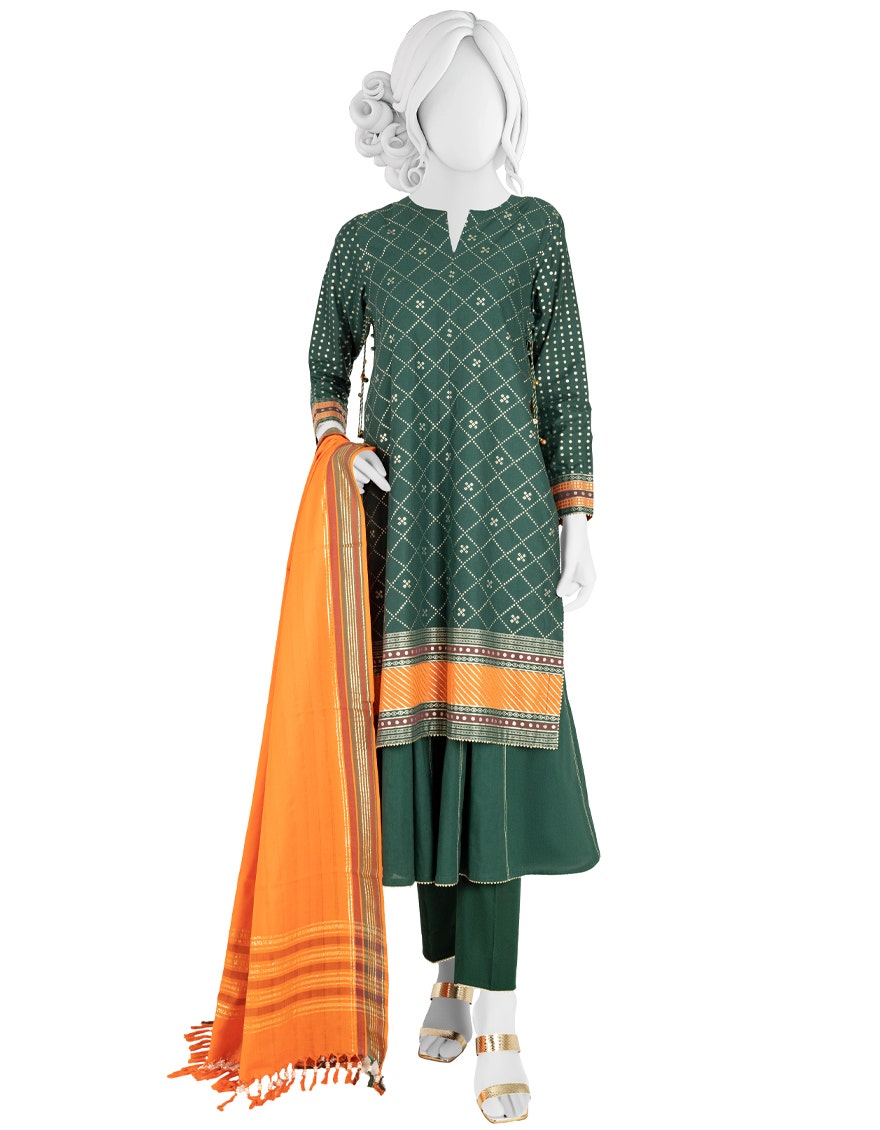
green multi embroidered salwar suit